Thums Up

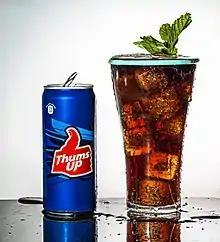
A can and glass of Thums Up

The original Thums Up logo was a red thumbs up hand gesture with a slanted, white, sans-serif typeface. This would later be modified by Coca-Cola with blue strokes and a more modern-looking typeface.